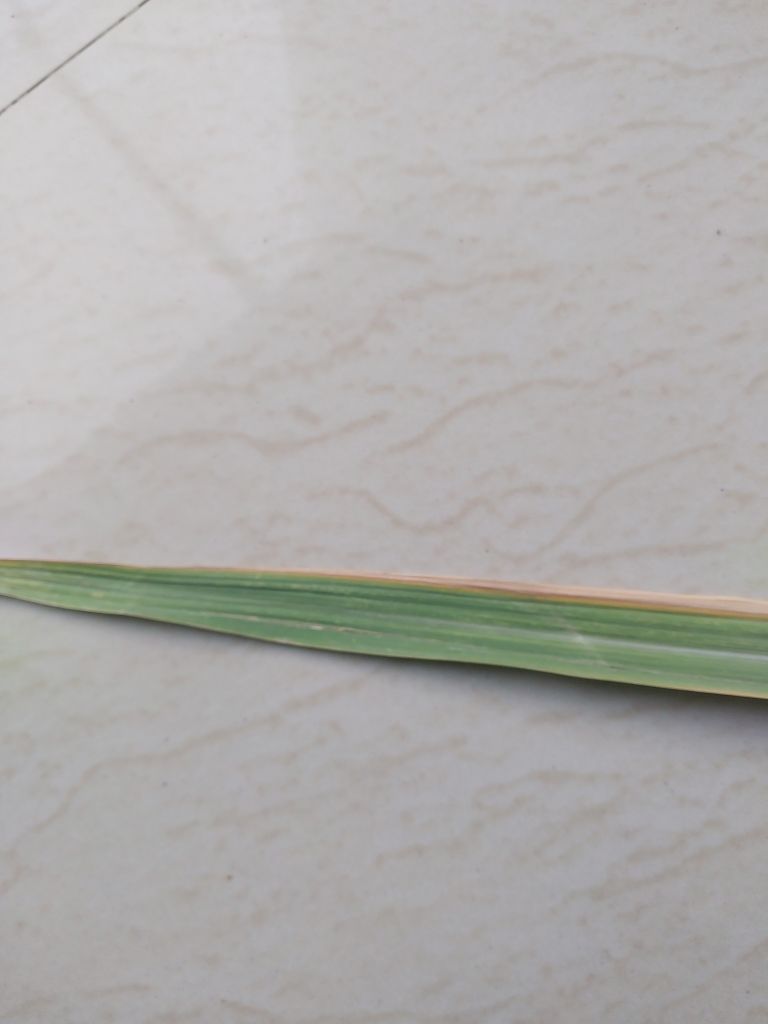
Label: BrownRust